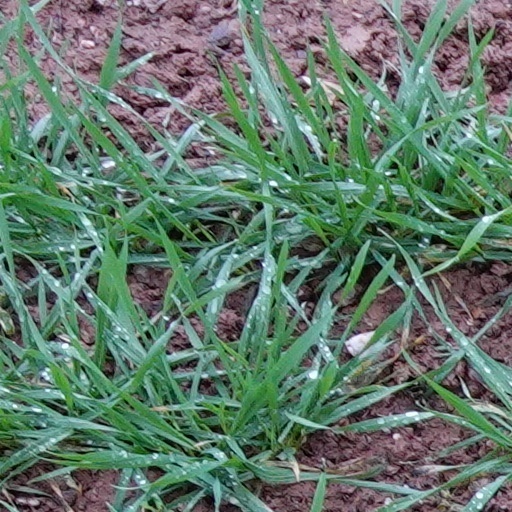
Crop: wheat